Shiozawa Tunnel

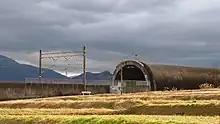
塩沢トンネル / Shiozawa Tunnel

is a tunnel on Jōetsu Shinkansen that runs from Yoshiri, Minamiuonuma city and